Sex and gender roles in the Catholic Church

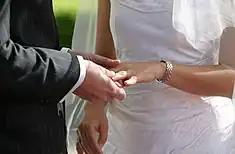
The sixth commandment, according to the USCCB, summons spouses to an emotional and sexual fidelity they call essential to marriage and is reflective of God's fidelity to humanity.

Sex and gender roles in the Roman Catholic Church have been the subject of both intrigue and controversy throughout the Church's history. The cultural influence of the Catholic Church has been vast, particularly upon Western society. Christian concepts, introduced into evangelized societies worldwide by the Church, had a significant impact on established cultural views of sex and gender roles. Human sacrifice, slavery, infanticide and polygamy practiced by cultures such as those of the Roman Empire, Europe, Latin America and parts of Africa came to an end through Church evangelization efforts. Historians note that Catholic missionaries, popes and religious were among the leaders in campaigns against slavery, an institution that has existed in almost every culture and often included sexual slavery of women. Christianity affected the status of women in evangelized cultures like the Roman Empire by condemning infanticide (female infanticide was more common), divorce, incest, polygamy and marital infidelity of both men and women. Some critics say the Church and teachings by St. Paul, the Church Fathers, and scholastic theologians perpetuated a notion that female inferiority was divinely ordained, while current Church teaching considers women and men to be equal, different, and complementary.